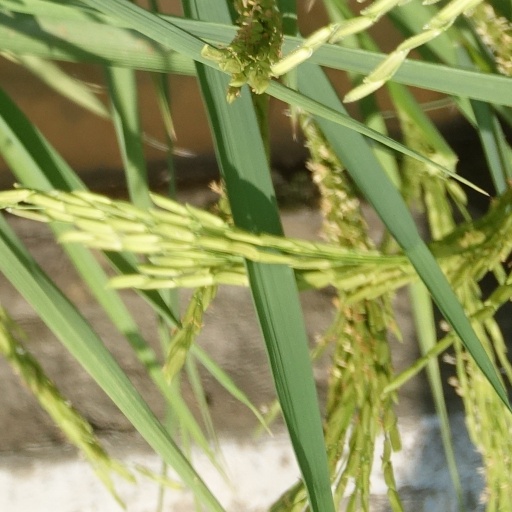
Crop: rice